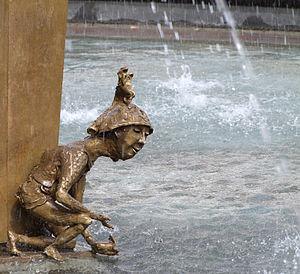
La fontaine de carnaval se trouve sur la Schillerplatz, à Mayence, au coin de la Schillerstraße et de la Ludwigsstraße. Ce monument a pour objet la représentation de la cinquième saison, celle des fous. Sa construction a duré trois ans et s’est achevée le 4 janvier 1967 dans la clameur de la foule mayençaise.